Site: brandenburg
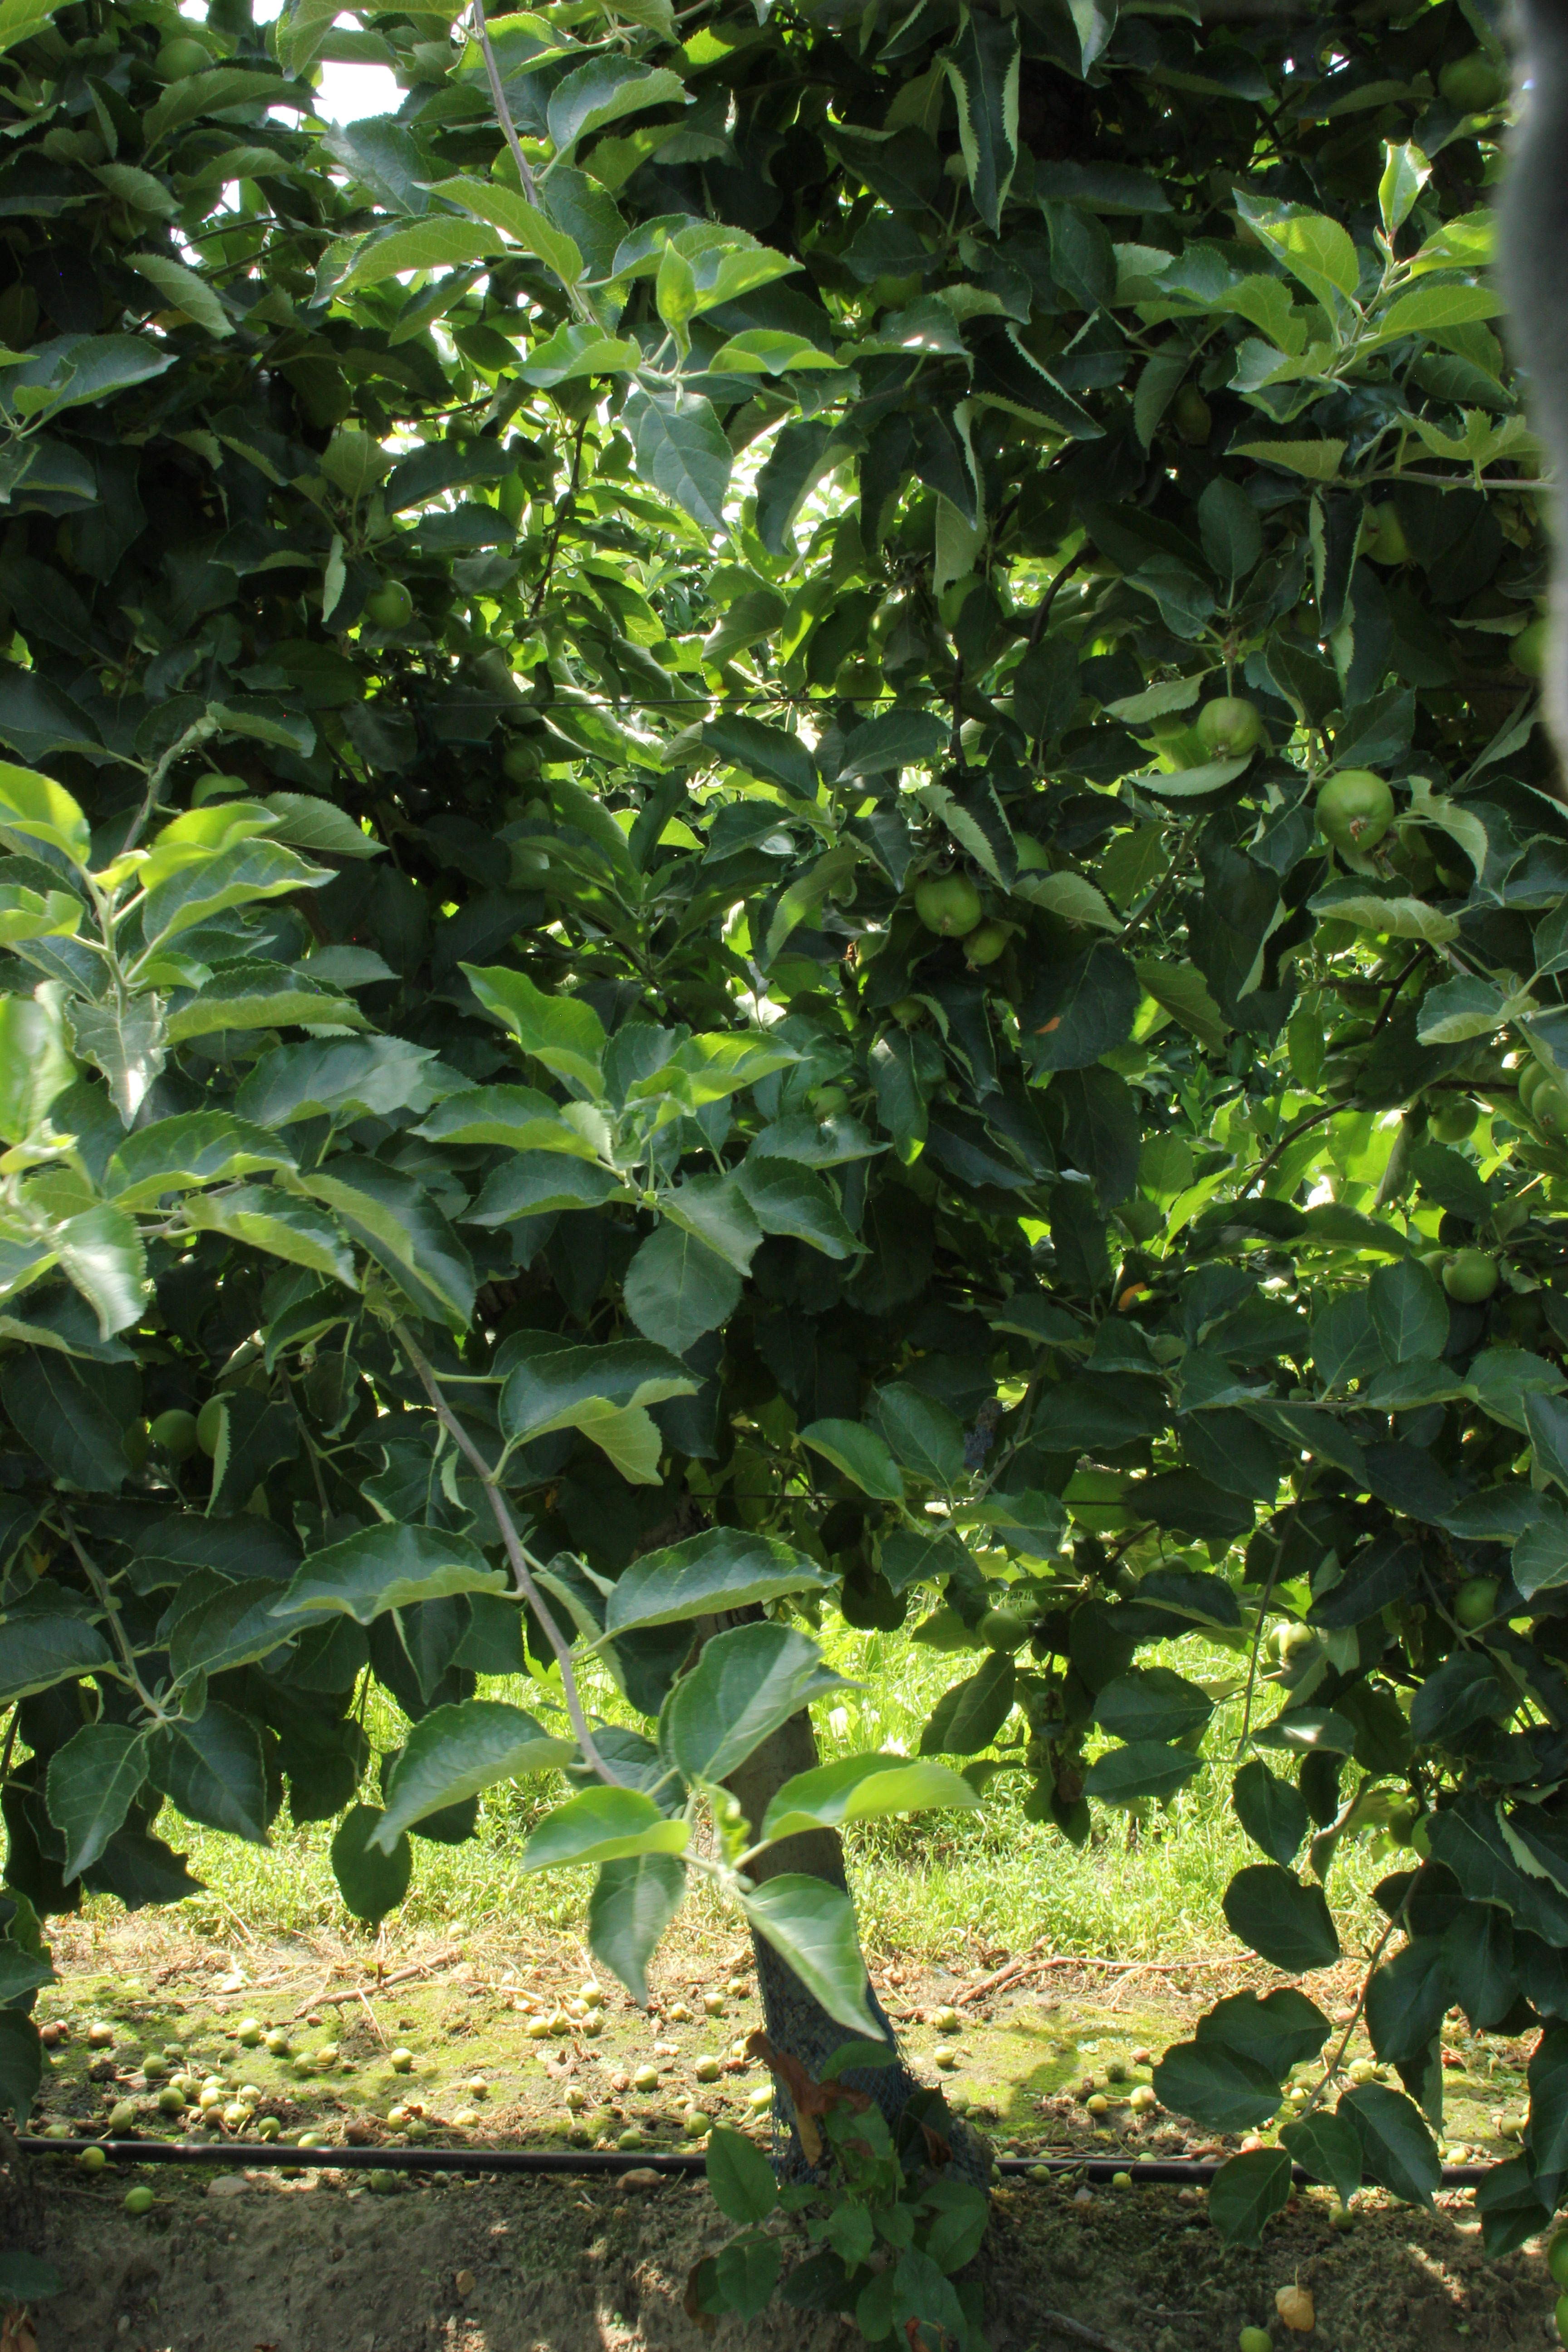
Growth stage (BBCH 74): Development of fruit